Lime (fruit)

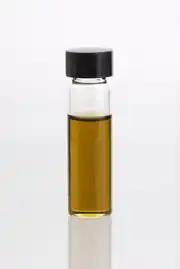
Lime essential oil

Raw limes are 88% water, 10% carbohydrates and less than 1% each of fat and protein (table). Only vitamin C content at 35% of the Daily Value (DV) per 100 g serving is significant for nutrition, with other nutrients present in low DV amounts (table). Lime juice contains slightly less citric acid than lemon juice (about 47 g/L), nearly twice the citric acid of grapefruit juice, and about five times the amount of citric acid found in orange juice.